Paris Métro entrances by Hector Guimard

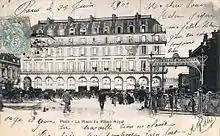
Palais Royal station (right) on a 1903 postcard; the Guimard entrance has yet to receive the arch with lights and "Métropolitain" sign, and instead is identified by a temporary wooden sign.

The initial network of the Paris Métropolitain (soon commonly abbreviated to "Métro") was planned and built at one time in order to minimize disruption to the city from on-going construction and to open Line 1 and two branches in time for the Exposition Universelle in 1900. A design competition was held for the above-ground components, to alleviate the public's fear that they would mar the cityscape with an industrial appearance. The new entrances were stipulated to be "as elegant as possible but above all very light, prioritising iron, glass and ceramic". However, the submitted entries were all too bulky for many of the sidewalk sites. Adrien Bénard, the financier whose bank was underwriting the construction, liked the new Art Nouveau style and therefore instead persuaded the Compagnie du chemin de fer métropolitain de Paris (CMP) to appoint the still young Hector Guimard to design the entrances to the underground stations, while the elevated stations were designed by Jean-Camille Formigé, chief architect of the City of Paris.